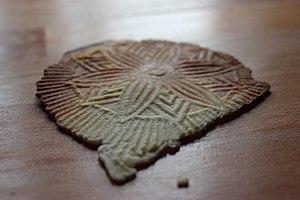
Cène, patisserie moulée (type gauffre) du pays de Saint-Léonard-de-Noblat